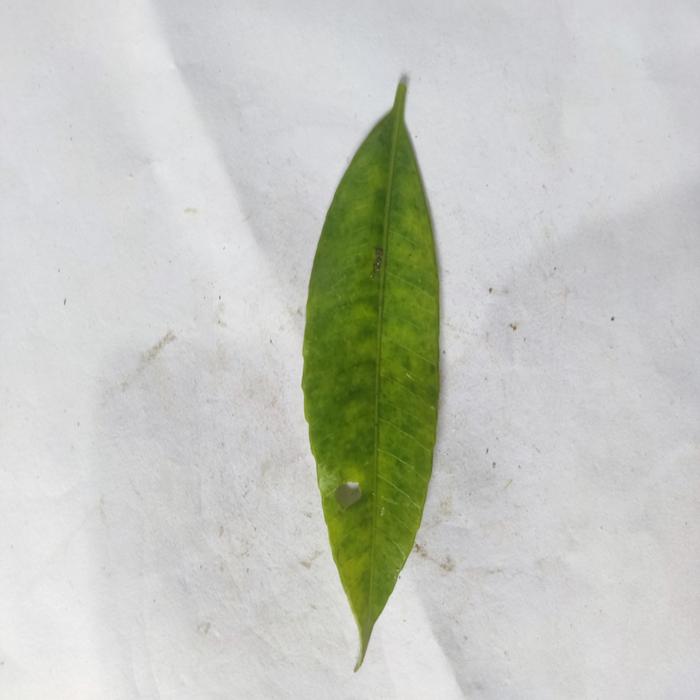
Crop: Hog Plum
Leaf condition: Anthracnose